Naha Port Facility

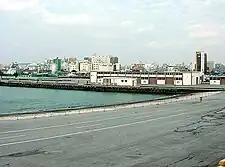
LST ramp

The Naha Port Facility, formerly the Naha Military Port, is a United States Forces Japan facility located in Naha, Okinawa, Japan, at the mouth of , which flows into the East China Sea.